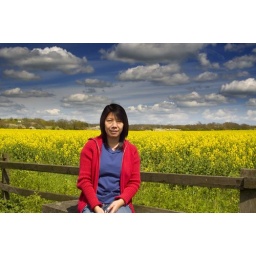
nui in yellow field